Sweetwater, Tennessee

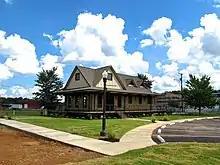
Sweetwater Depot, September 2016

Of the 2,315 households, 27.4% had children under 18 living with them, 49.0% were married couples living together, 13.9% had a female householder with no husband present, and 33.6% were not families. About 30.5% of all households were made up of individuals, and 14.3% had someone living alone who was 65 or older. The average household size was 2.32 and the average family size was 2.87.